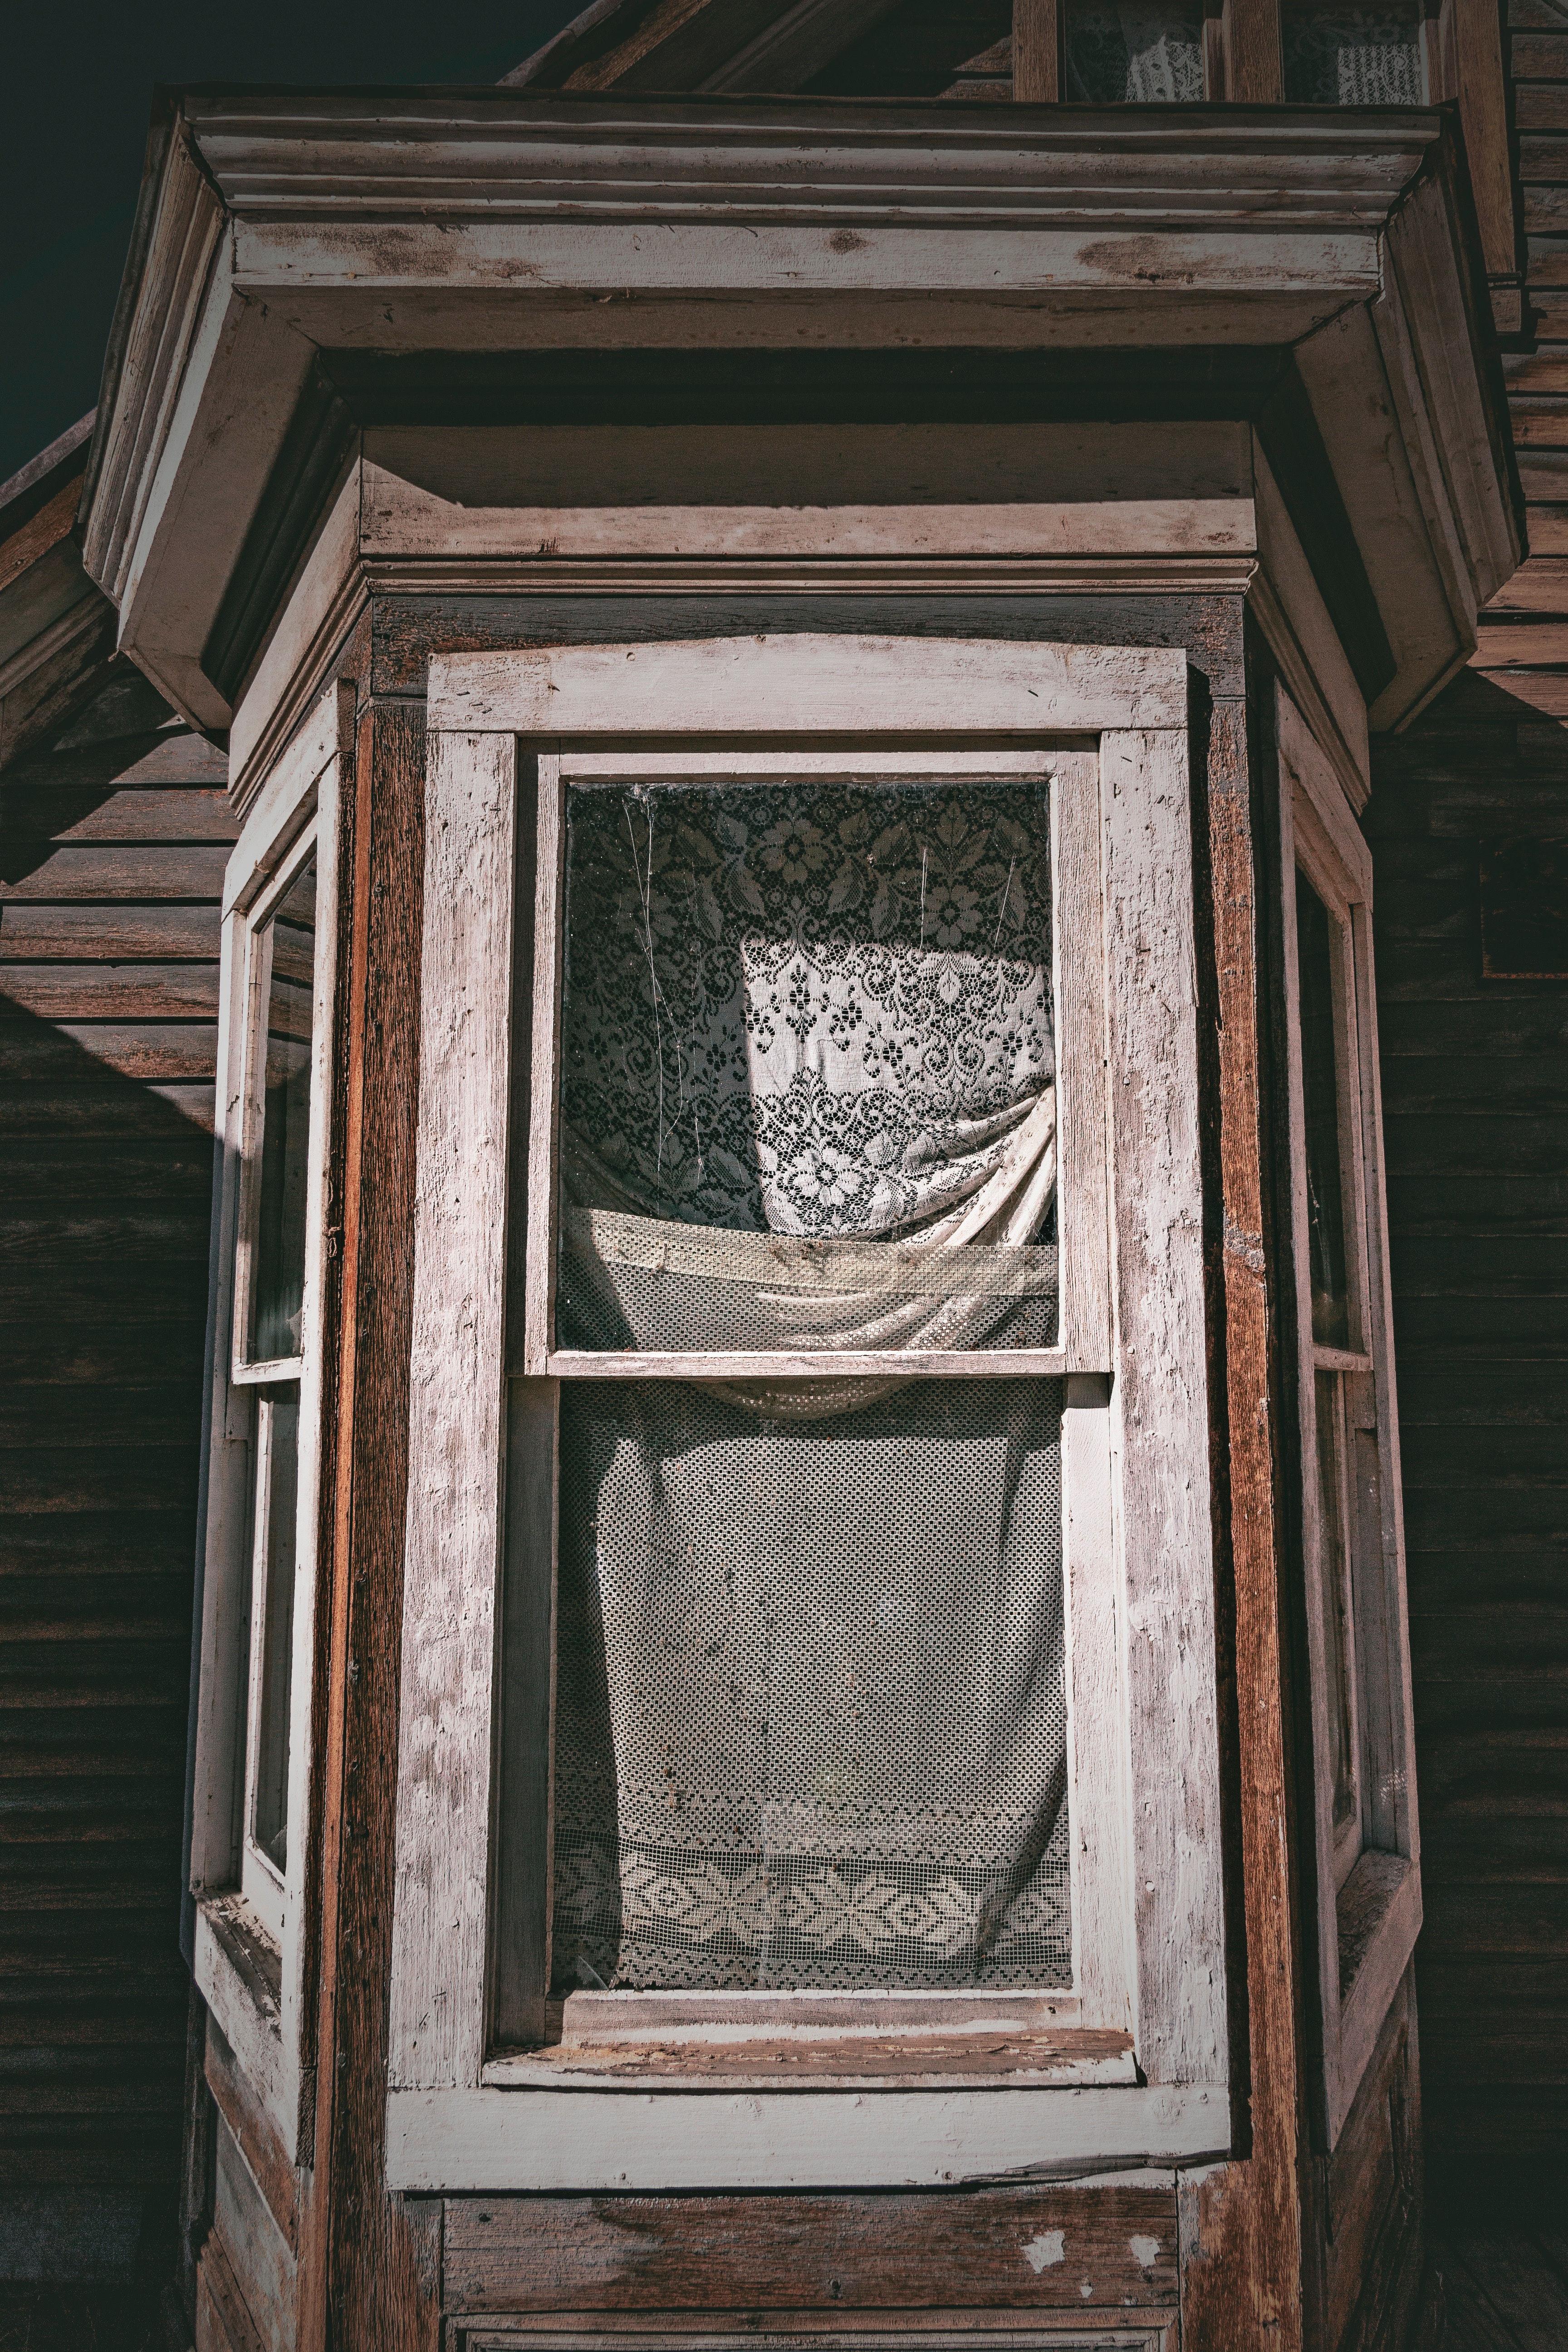
architecture, wood, house, window, old, arch, column, door, net, picture frame, curatins